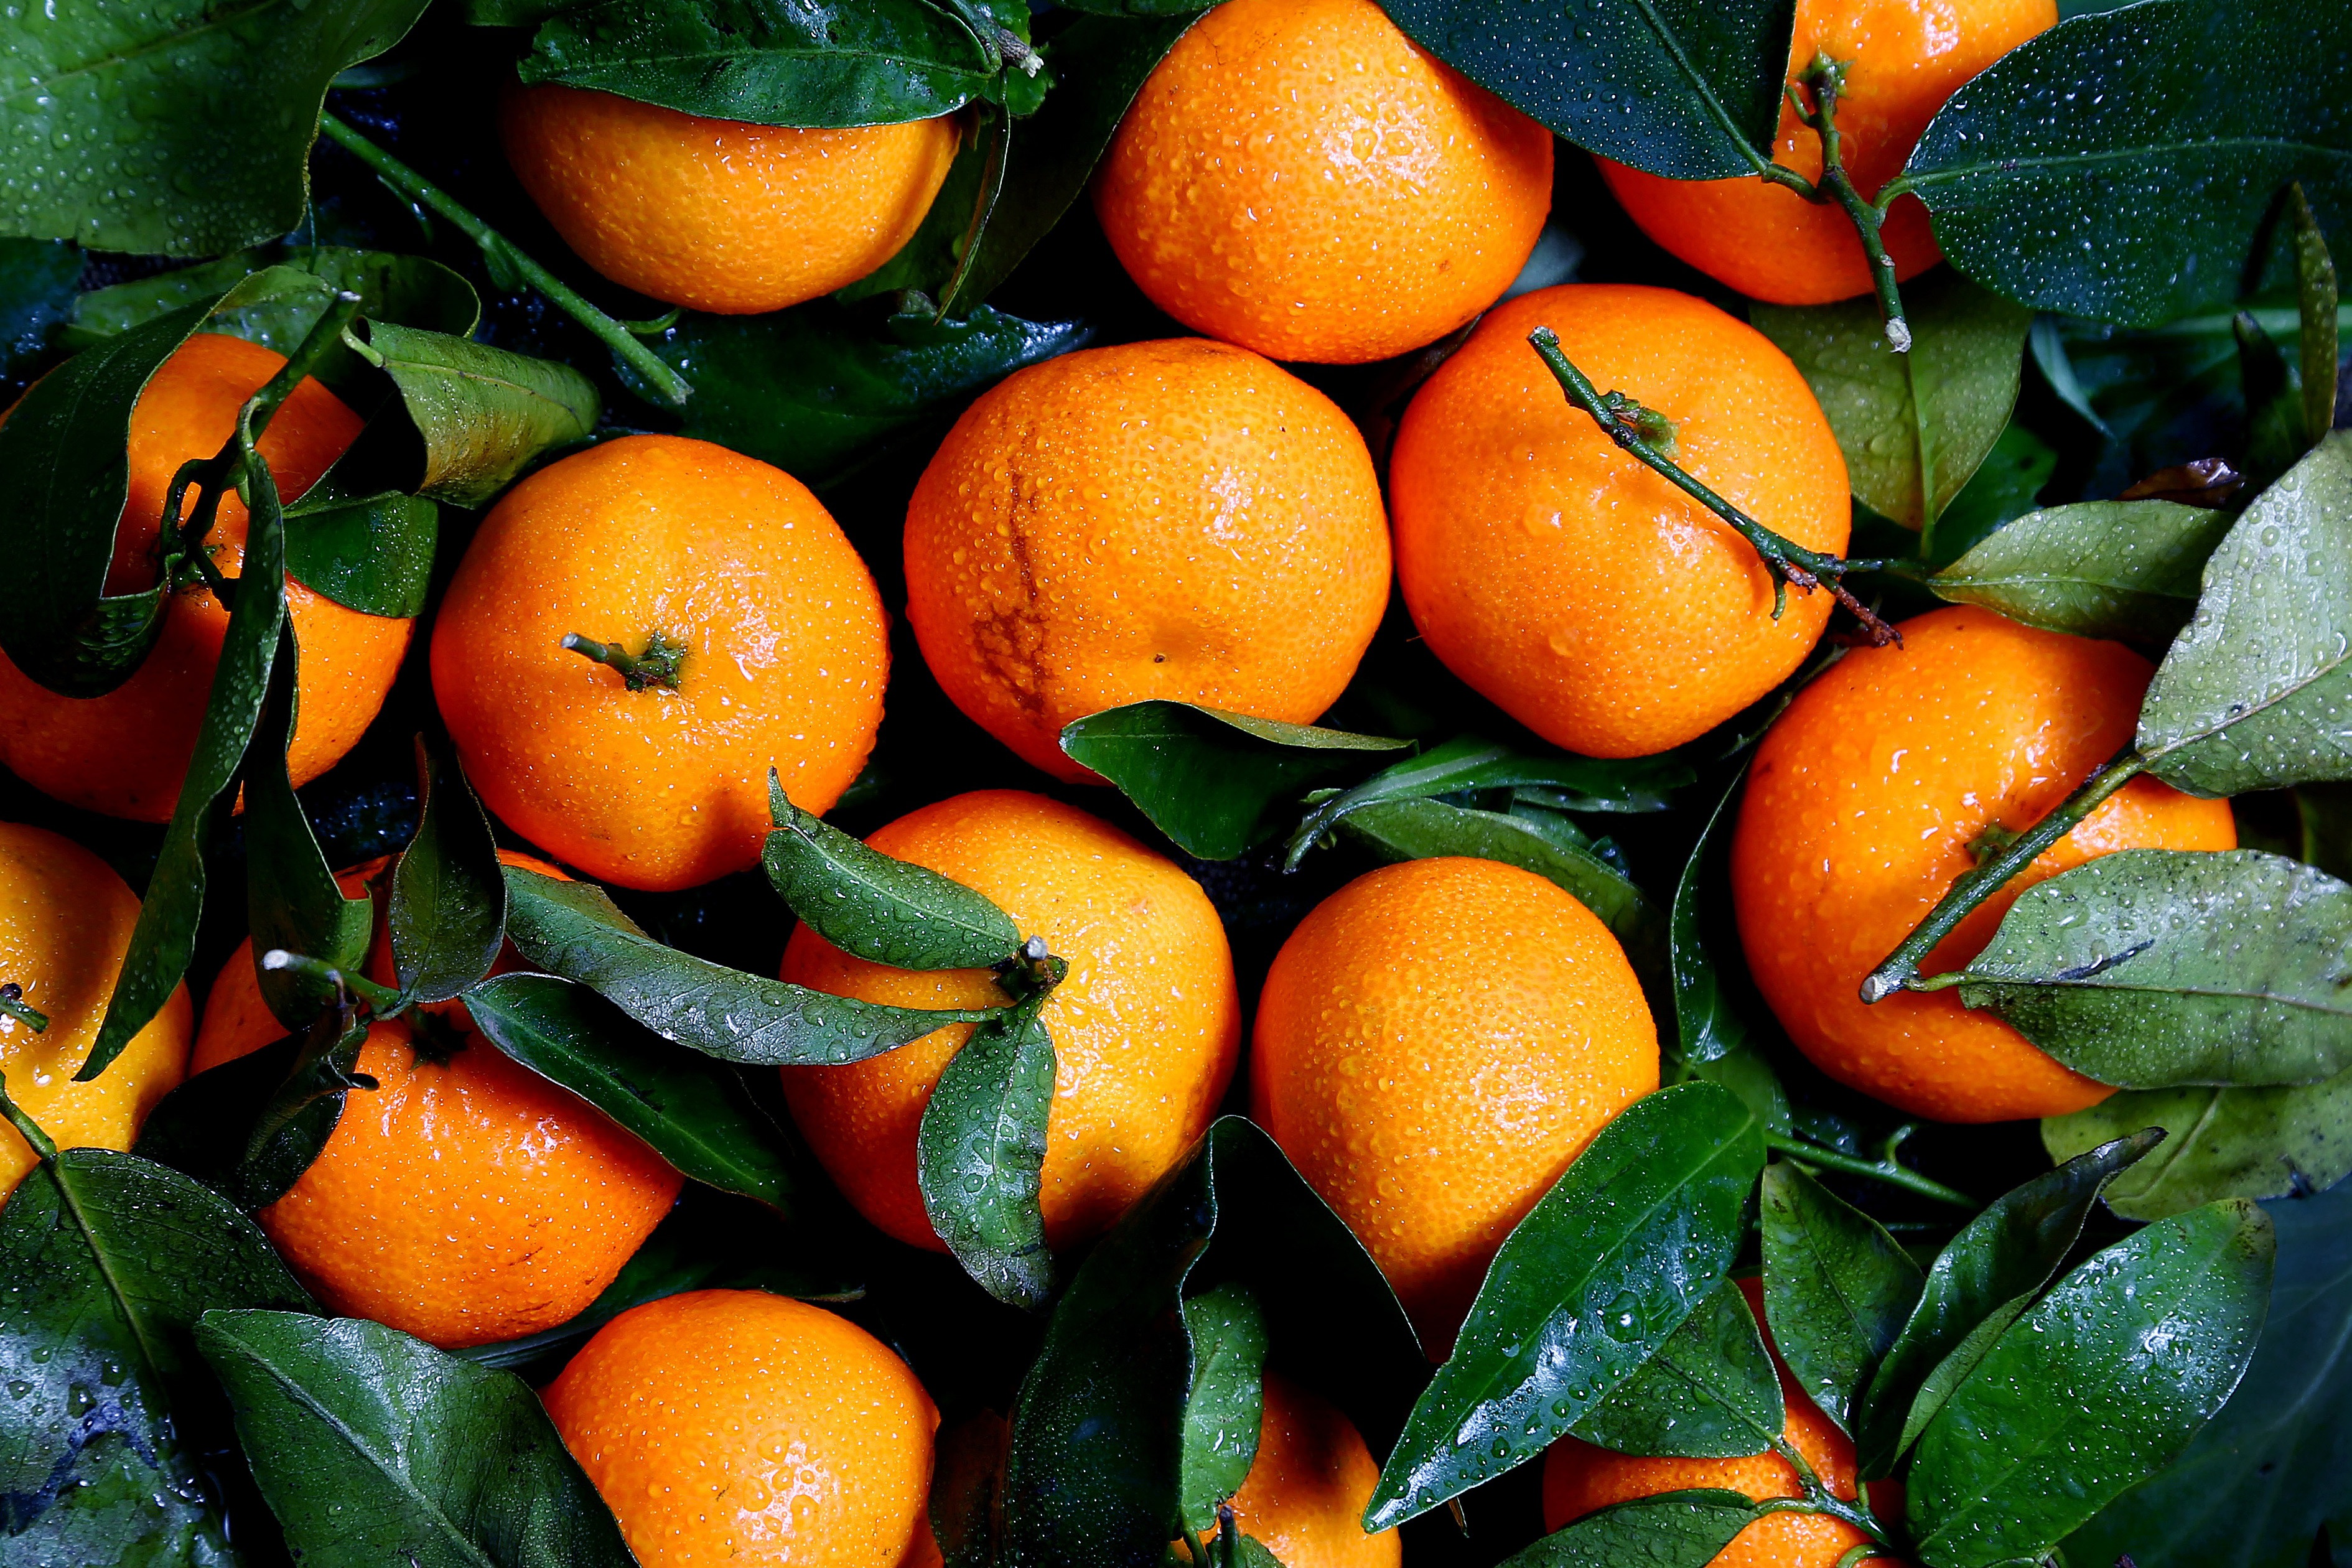
clementine, mandarin orange, rangpur, tangerine, natural foods, citrus, tangelo, fruit, food, bitter orange, plant, orange, calamondin, vegetarian food, flowering plant, valencia orange, fruit tree, local food, produce, kumquat, yuzu, seedless fruit, cuisine, grapefruit, citric acid